Pietro I Orseolo

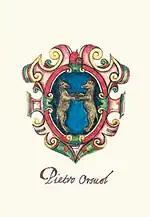
Coat of arms.

In 976, the sitting doge, Pietro IV Candiano, was killed in a revolution that protested his attempts to create a monarchy. According to a statement by the Camaldolese monk and cardinal, Peter Damian, Orseolo himself had led a conspiracy against Candiano. This statement, however, cannot be verified. Nonetheless, Orseolo was elected as his successor. His wife and consort was Felicia Malipiero.